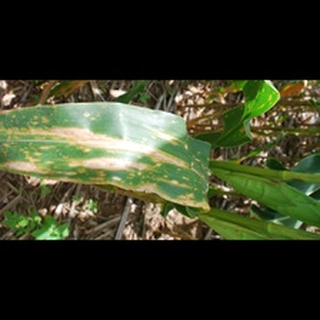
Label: corn_northern_leaf_blight